Ray L. Chesebro

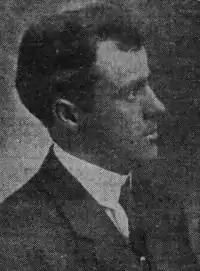
Chesebro 1908

Chesebro was born in Mazeppa, Minnesota on August 28, 1880. His parents were Sarah J. Hill and George Chesebro. He had a younger sister Lillian. When Ray was about nine years old his mother died. Soon after, his father died or abandoned his children. Ray and Lillian lived with relatives in Oronoco, Minnesota. As a young man, Ray lived and worked on a farm run by his grandfather, Levi P. Hill, until he was seventeen.